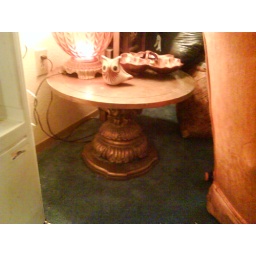
very heavy little table very few scratches on top $20.00 very nice piece matches mirror and self below